Coal in China

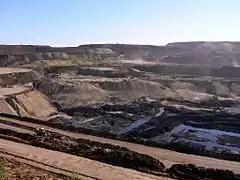
A coal mine near Hailar District

China's largest open-pit coal mine, Haerwusu in Inner Mongolia, operates with an annual capacity of 20 million tonnes and reserves of 1.73 billion tonnes. Seven major coal companies each produce over 100 million tonnes annually, including Shenhua Group, China National Coal Group, and Shanxi Coking Coal Group.